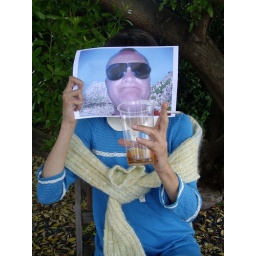
Fergus drinking a pint in a blue dress